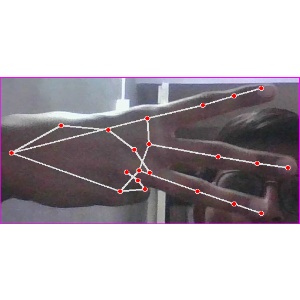
अक्षर: भ